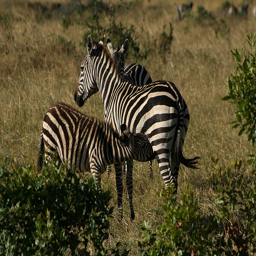
A mother zebra feeding her baby in front of a third zebra.
Three black and white zebras standing in tall grass
Young zebra feeding from another zebra in a large grassy area
A small zebra nuzzling a larger zebra standing with another.
A zebra inspecting another zebra while standing in a field.